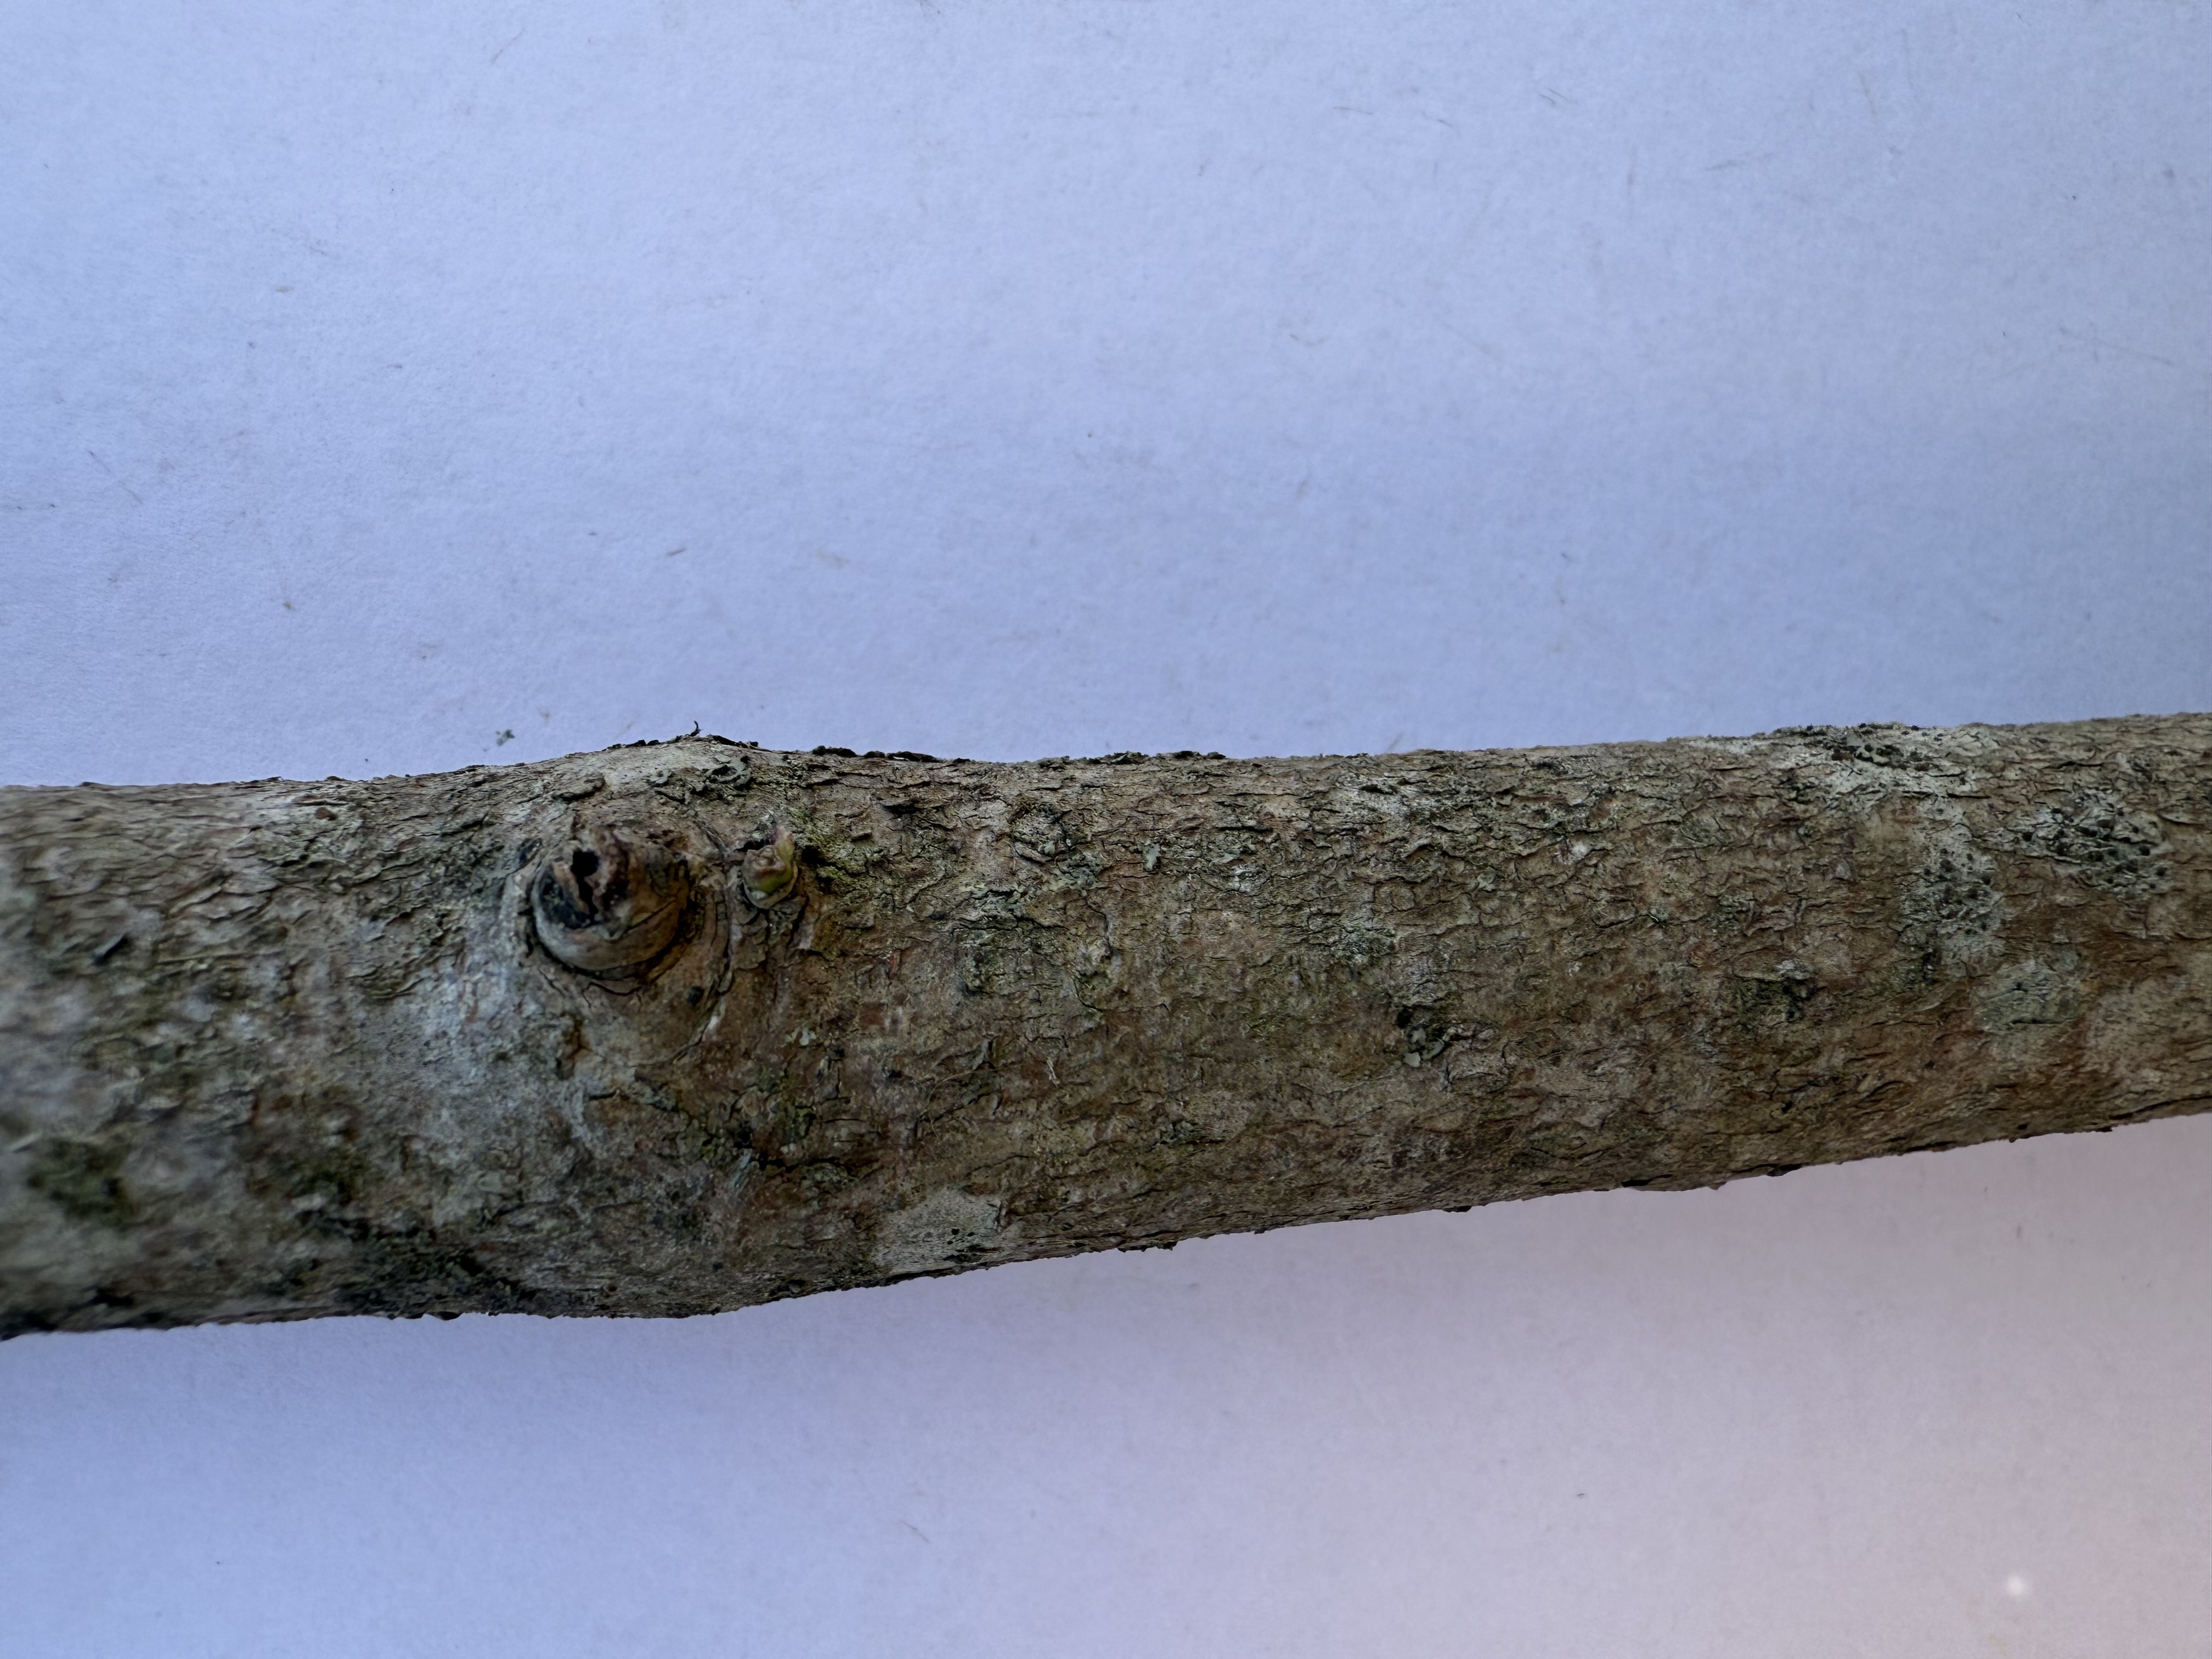
Variety: Cornelian Cherry